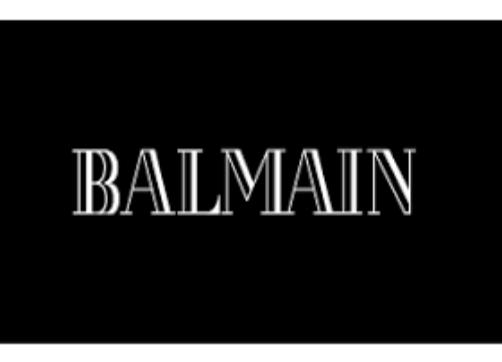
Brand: Balmain
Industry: Clothes